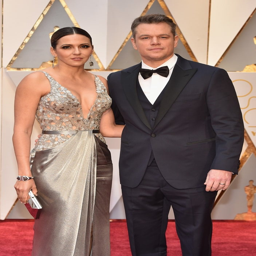
actor and woman pose as they arrive on the red carpet for the 89th oscars